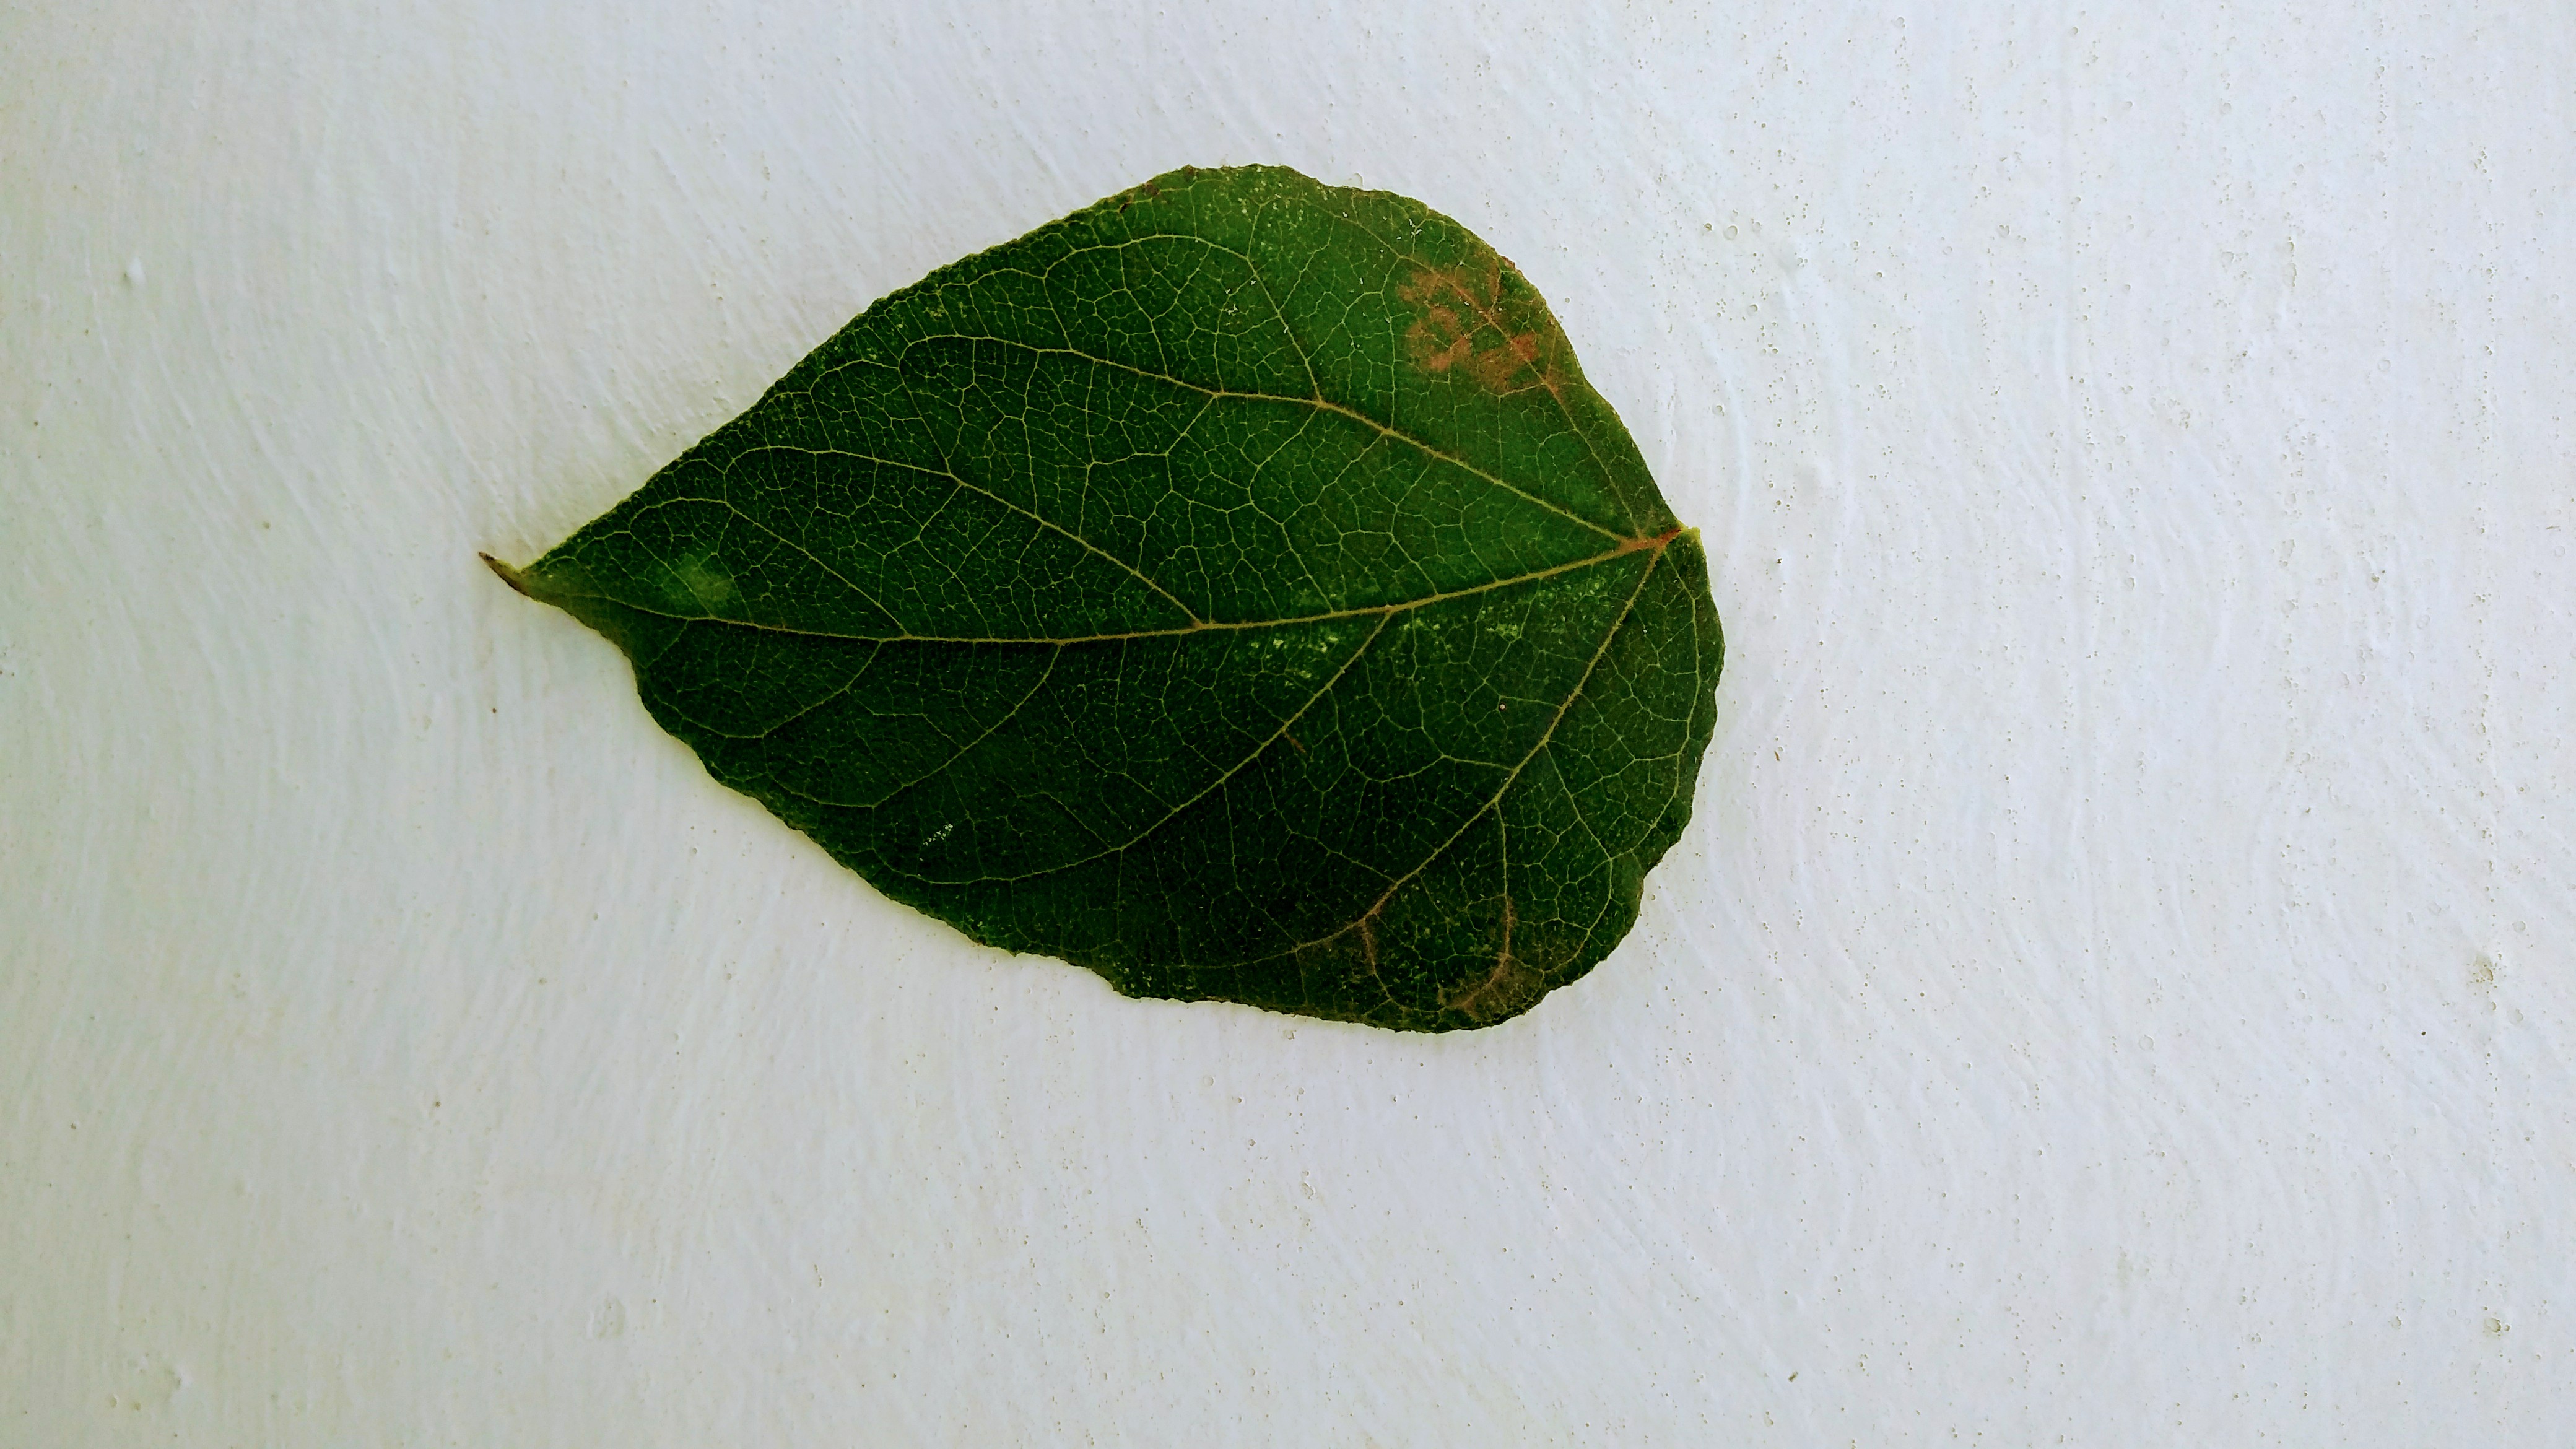
Plant: Parijatha